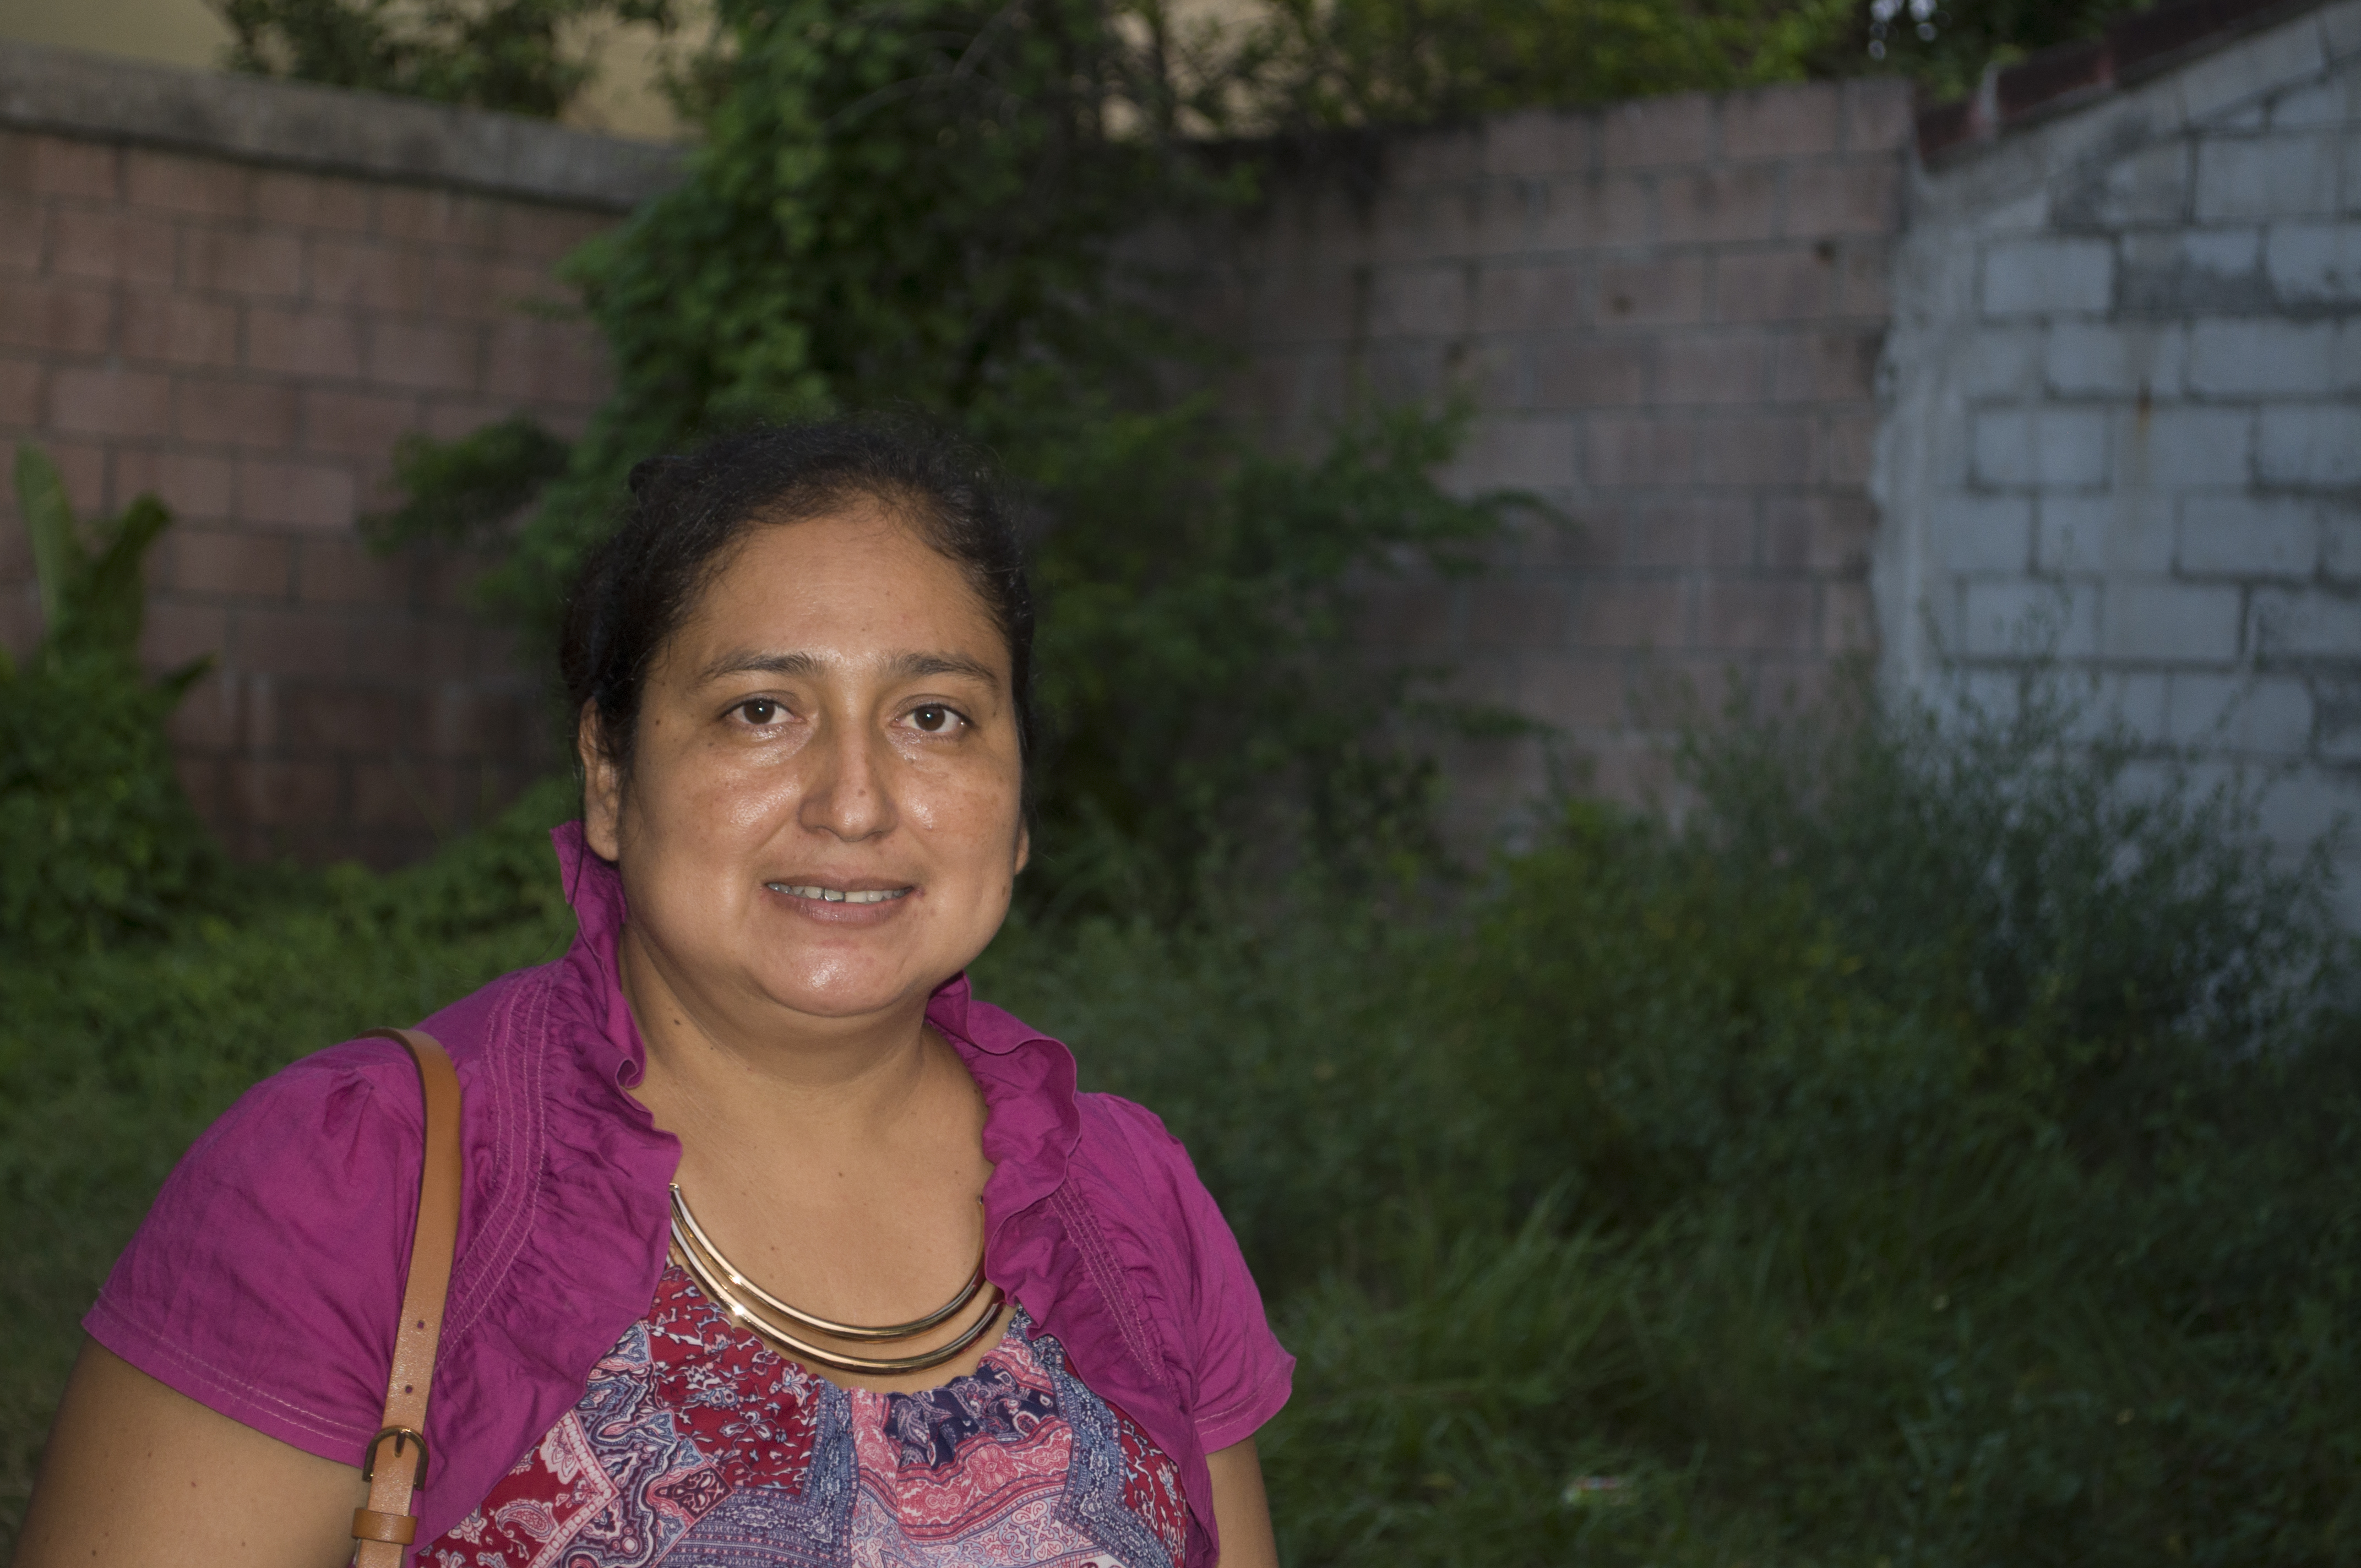
el salvador, forehead, smile, plant, temple, neck, happy, grass, jewellery, event, necklace, sari, fun, leisure, t shirt, sitting, yard, tradition, garden, vacation